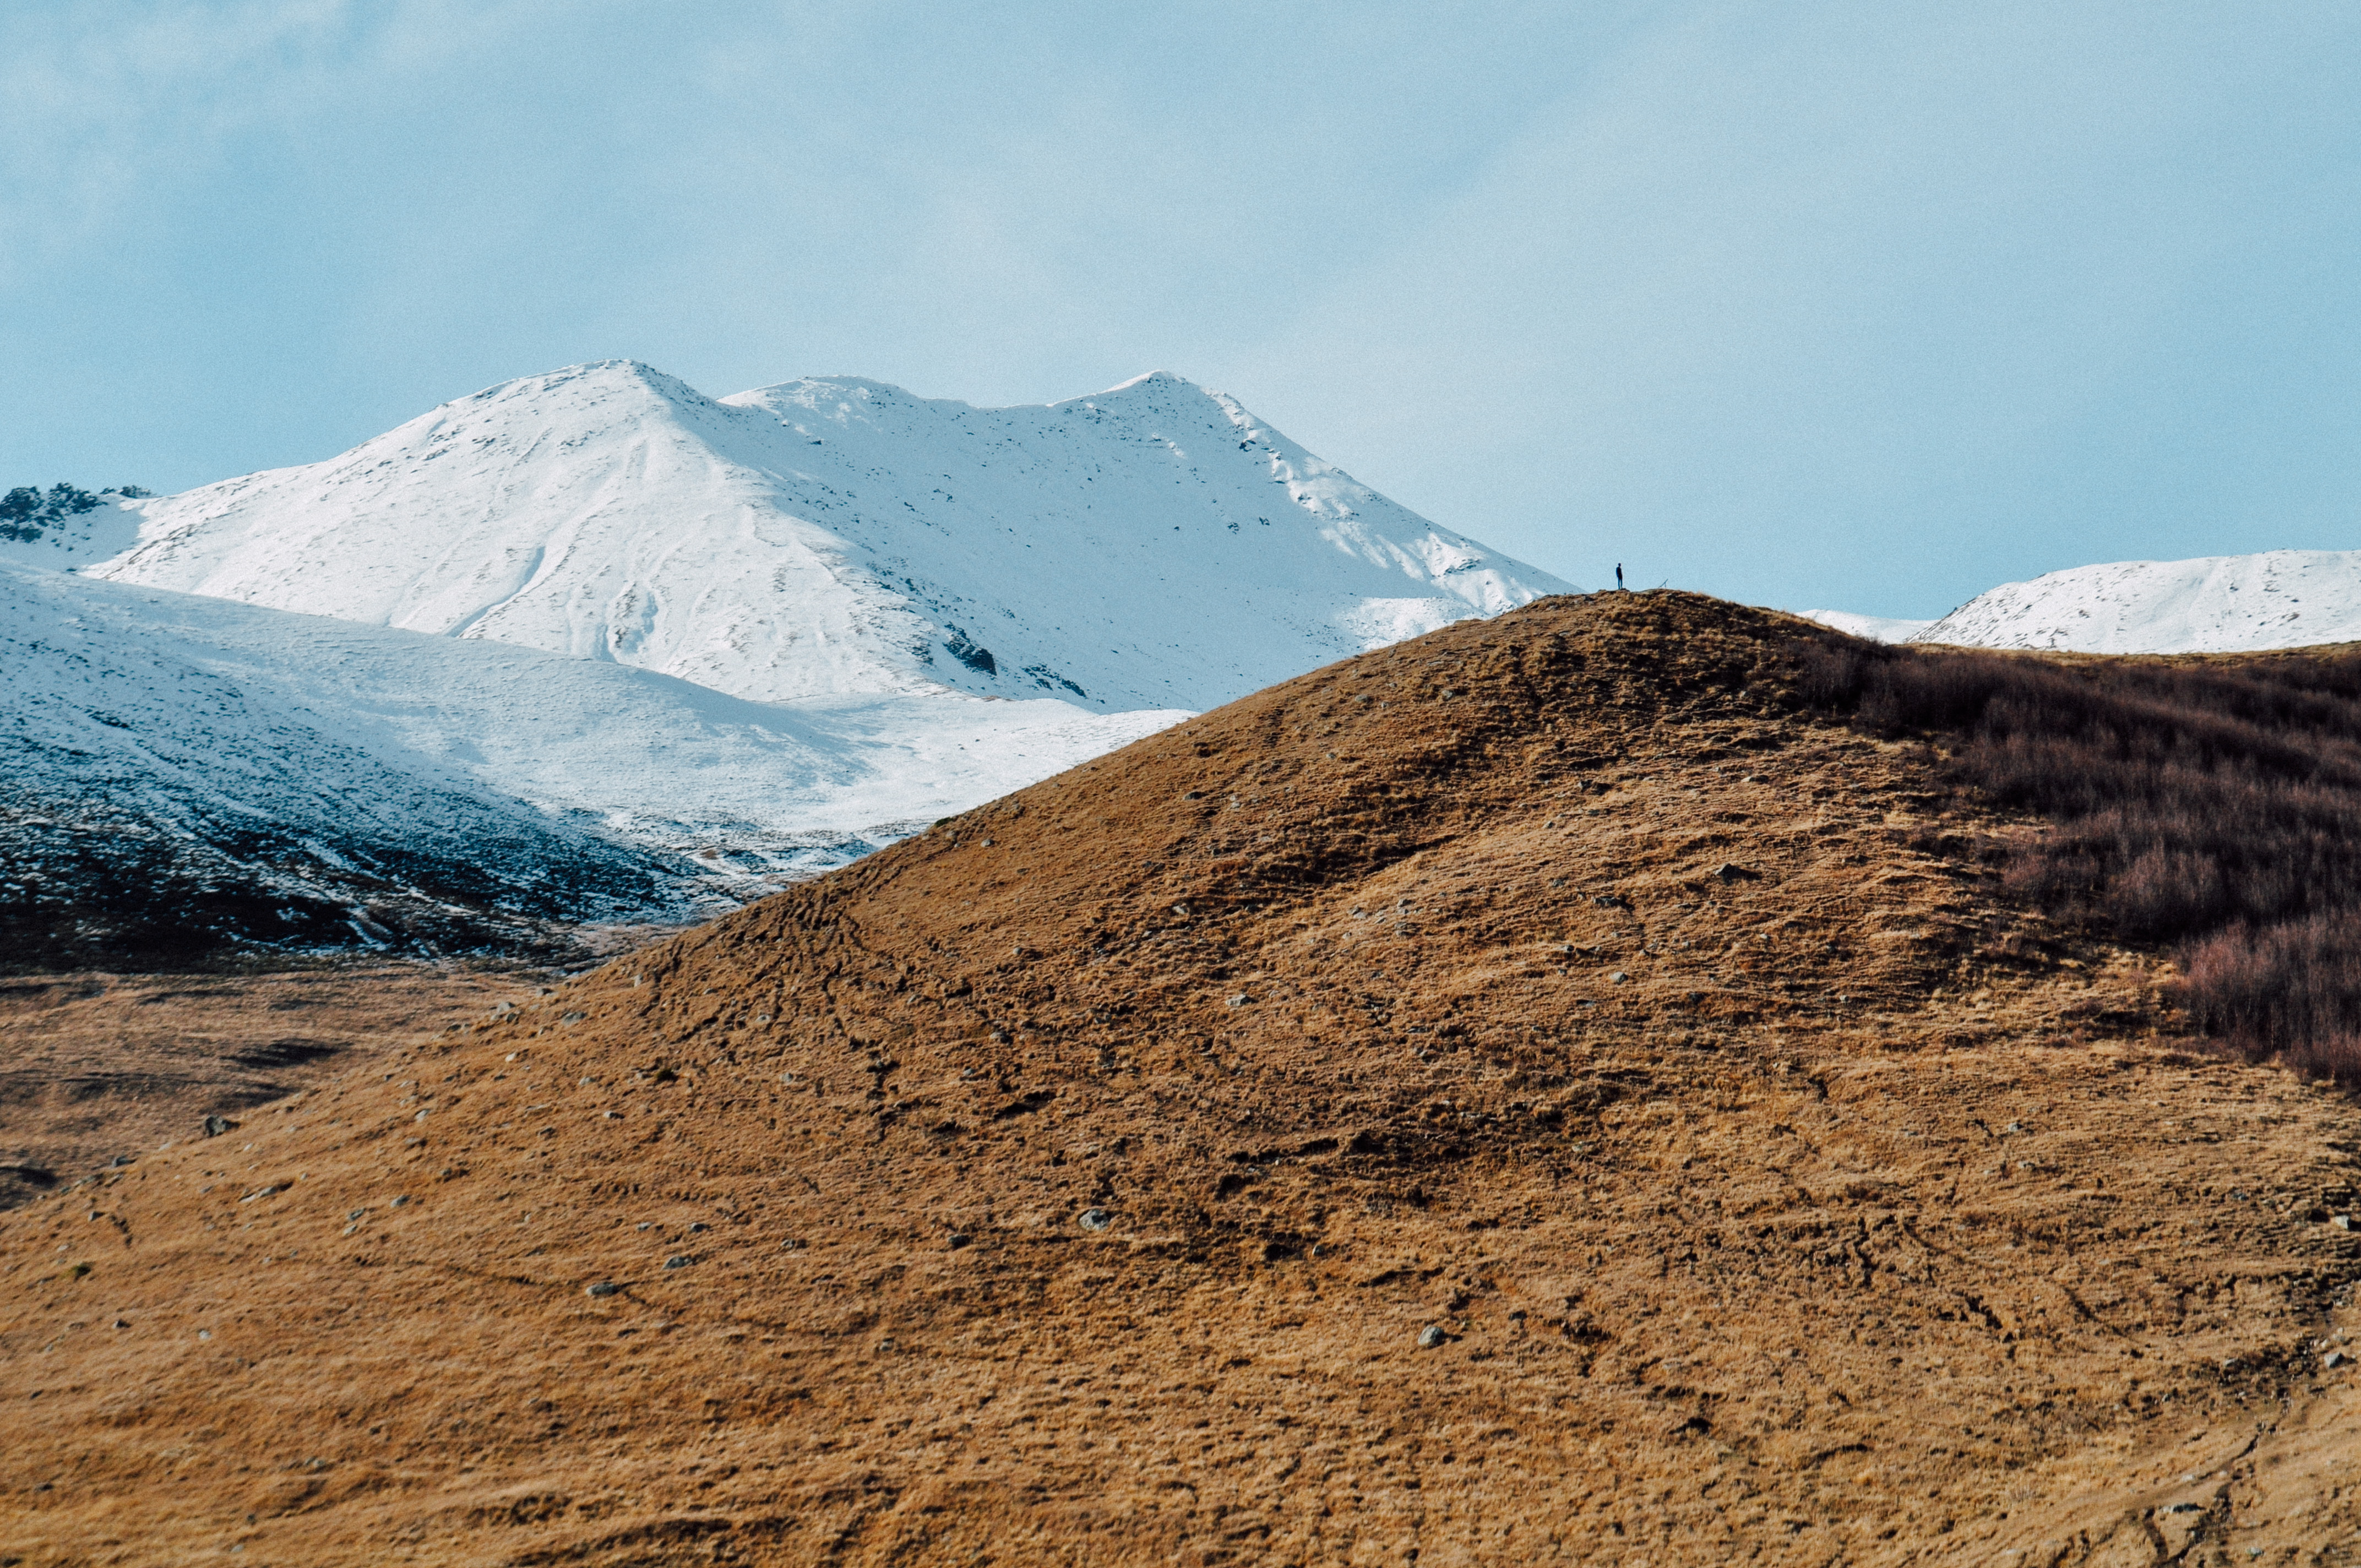
landscape, sea, mountain, snow, hill, soil, terrain, ridge, geology, badlands, plateau, fell, landform, snow peak, geographical feature, mountainous landforms, geological phenomenon